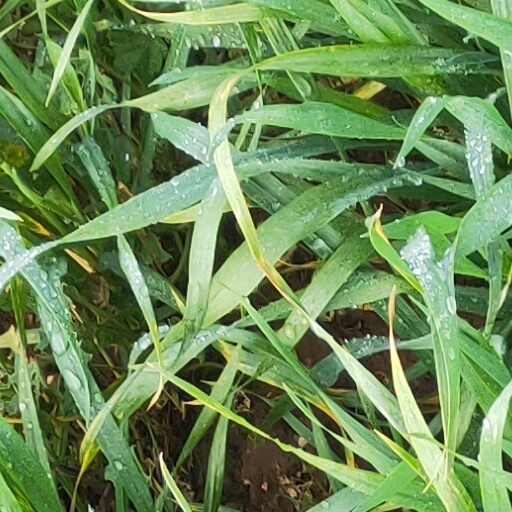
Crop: wheat